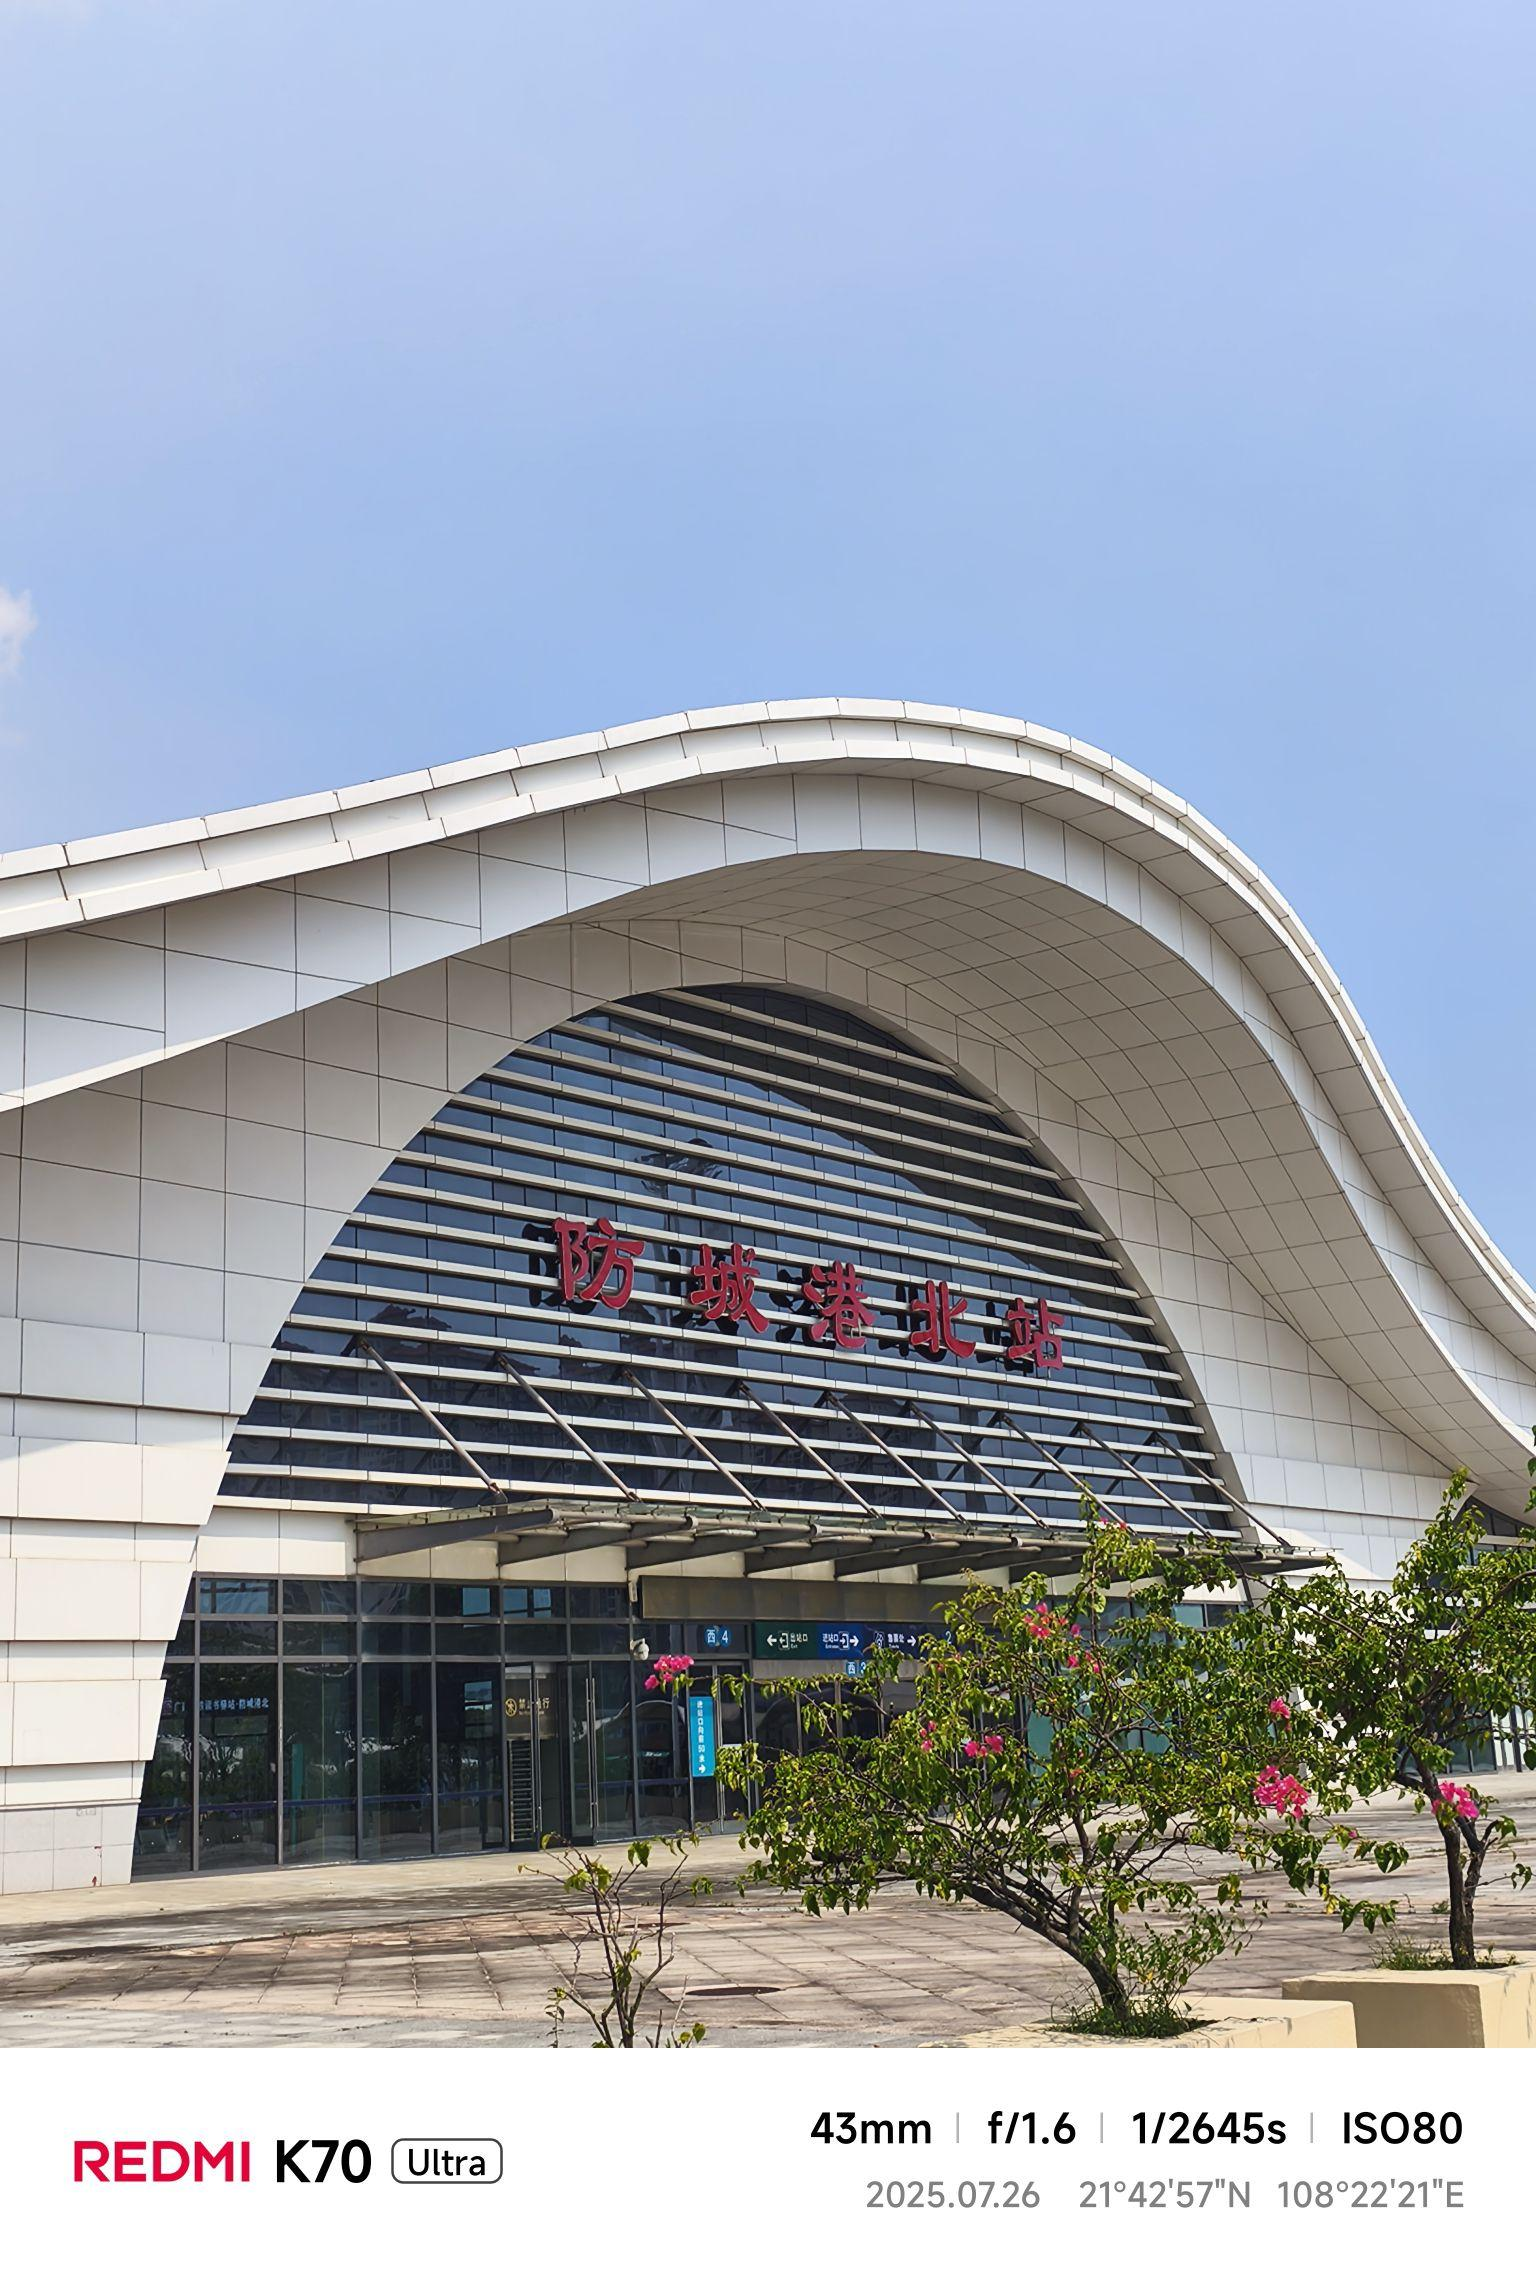
地标名称：防城港北站
所在城市：防城港市·防城区